McIntyre Medical Sciences Building

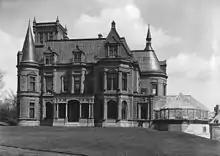
Craguie, circa 1890

The McIntyre Medical Sciences Building is named for Canadian Pacific Railway founder Duncan McIntyre and is situated on the former site of his mansion "Craguie" in the Golden Square Mile district. Designed by William Thomas and completed in the 1880s, Craguie was demolished in 1930. Family members donated the land to McGill in McIntyre's honour in 1947. Prior to the construction of the McIntyre Medical Sciences Building and adjacent Stewart Biological Sciences Building, the site had been known as McIntyre Park.